London Calling (Bloor novel)

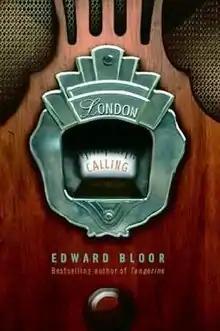

London Calling (2006) is a young adult novel by Edward Bloor.